Hawker Hurricane

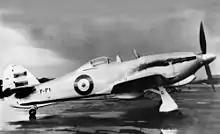

The Sea Hurricane became operational in mid-1941 and scored its first kill while operating from on 31 July 1941. During the next three years, Fleet Air Arm Sea Hurricanes were to feature prominently while operating from Royal Navy aircraft carriers. The Sea Hurricane scored an impressive kill-to-loss ratio, primarily while defending Malta convoys, and operating from escort carriers in the Atlantic Ocean. For example, on 26 May 1944, Royal Navy Sea Hurricanes operating from the escort carrier HMS "Nairana" claimed the destruction of three Ju 290 reconnaissance aircraft during the defence of a convoy.